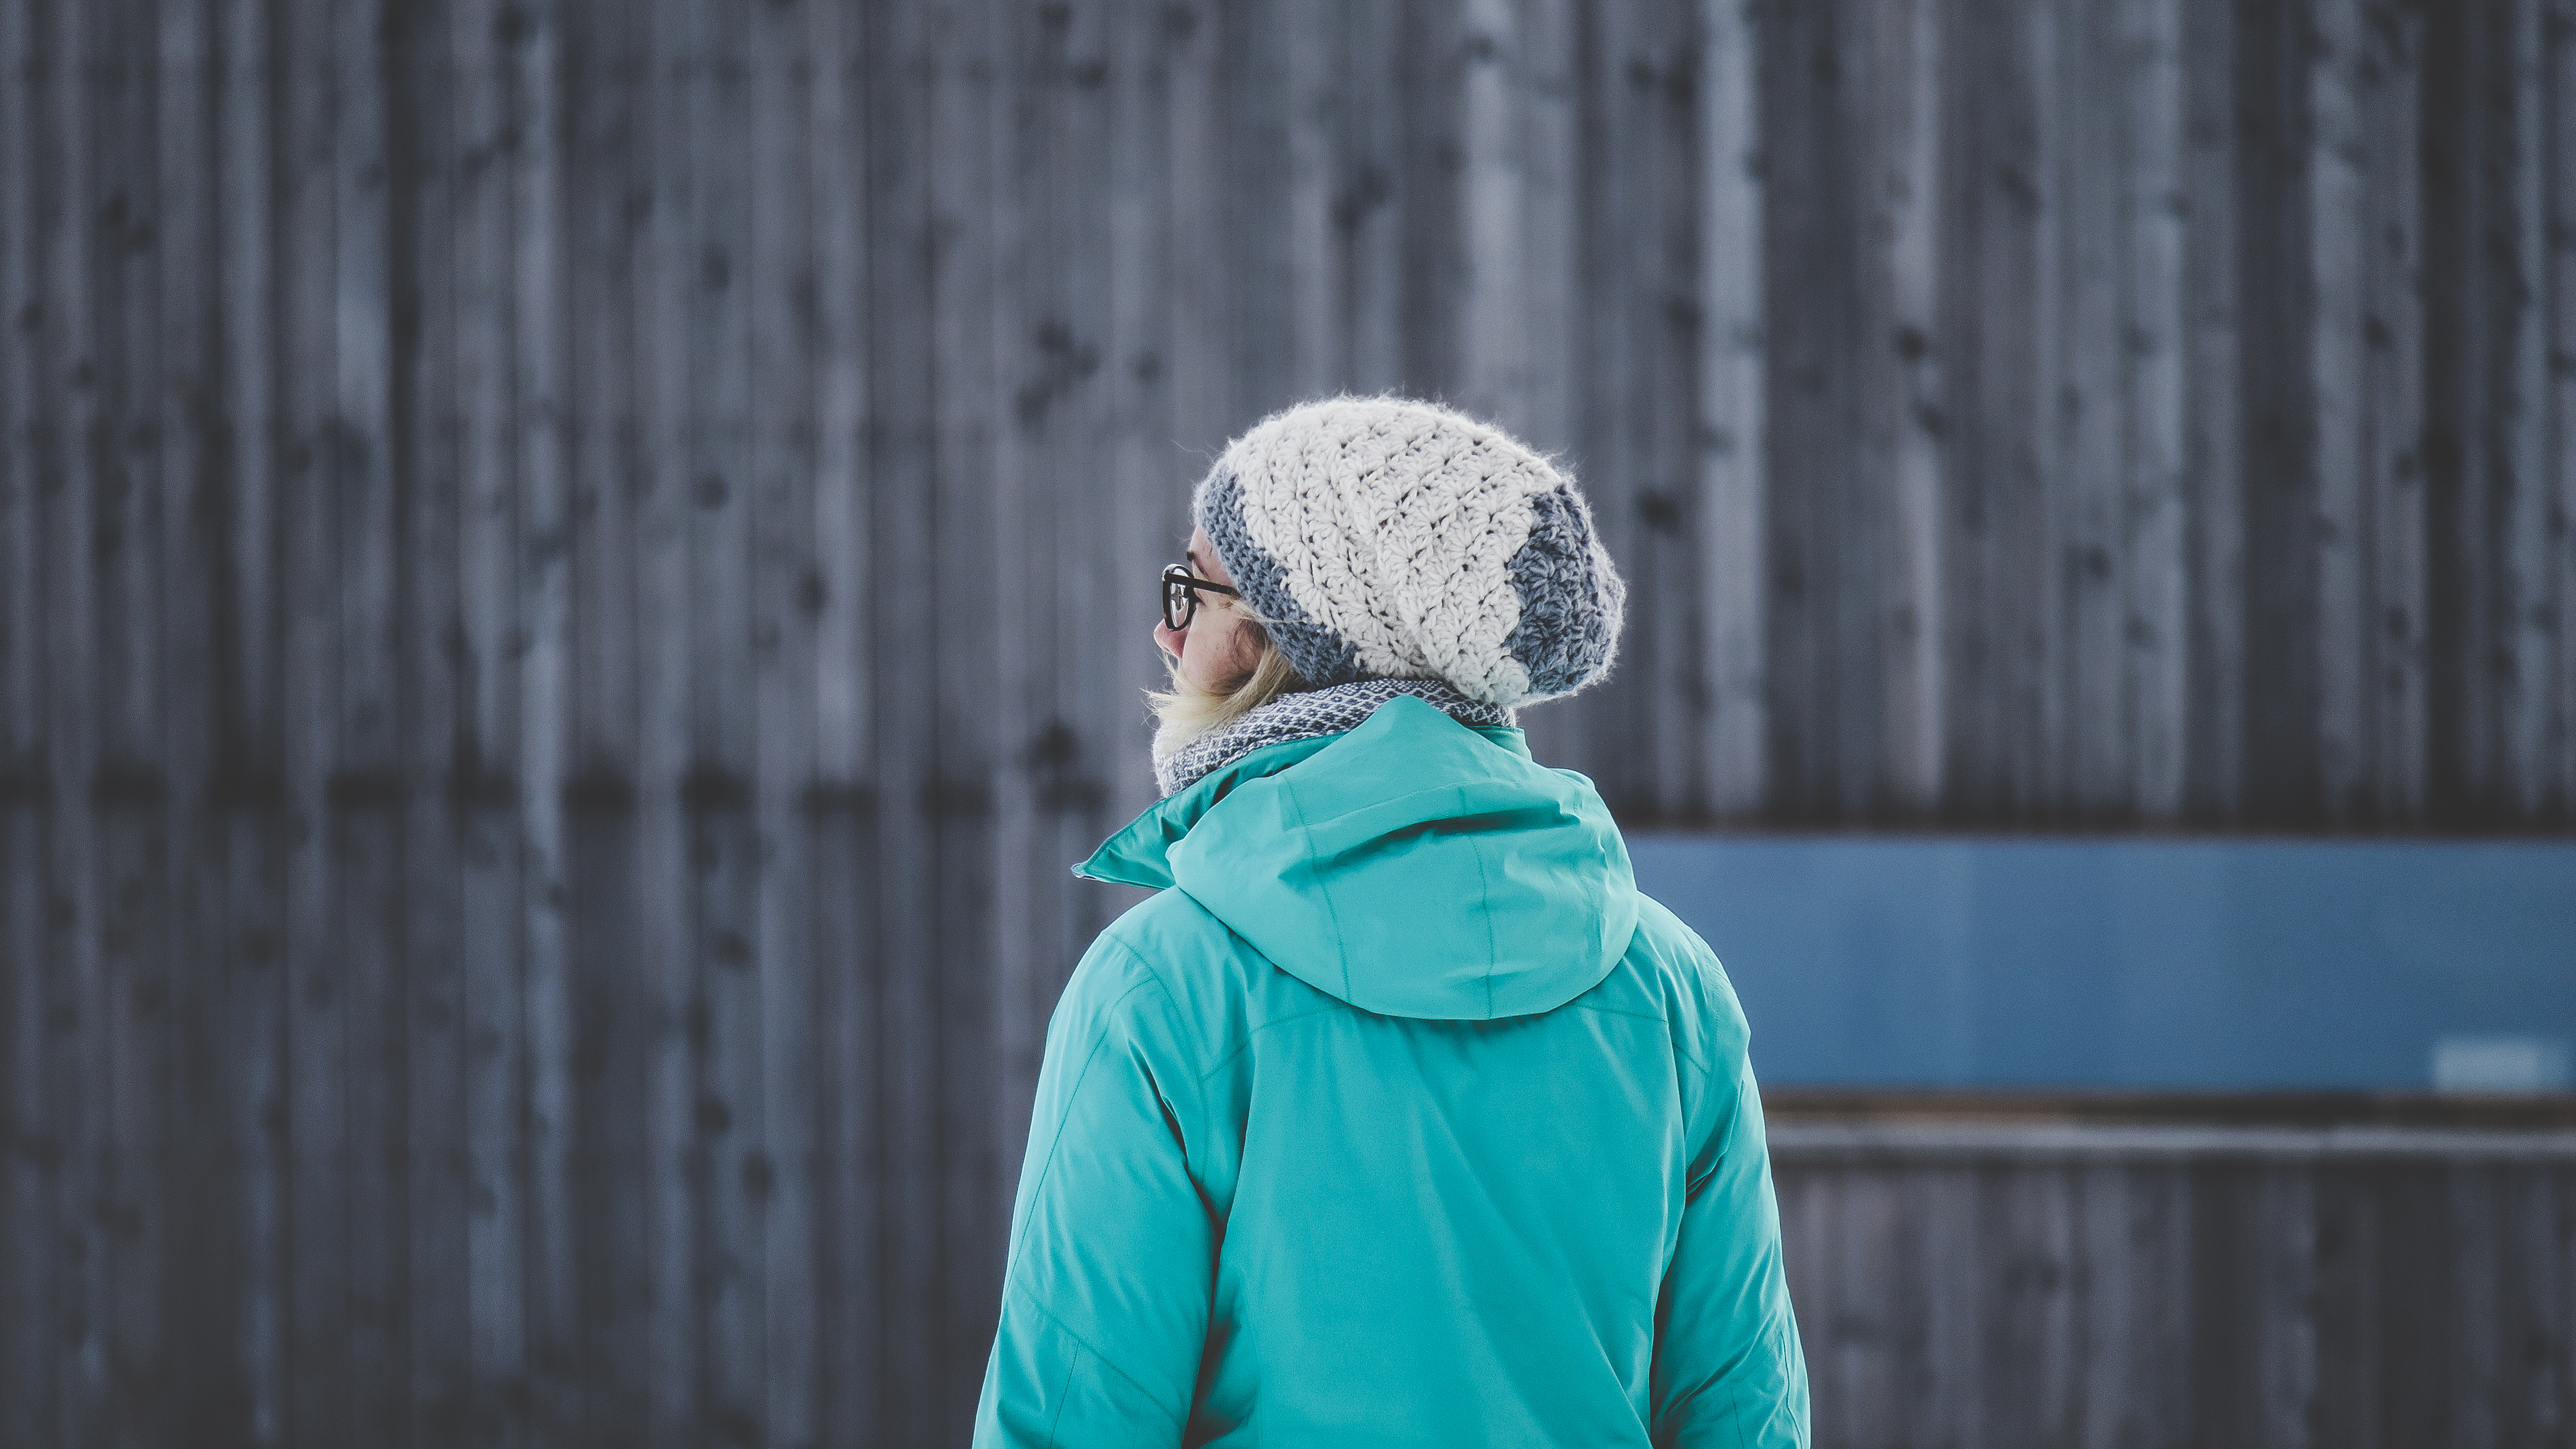
man, winter, photography, male, portrait, spring, color, weather, blue, clothing, outerwear, season, cap, photograph, portrait photography